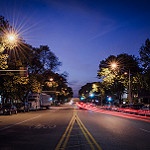
Label: street